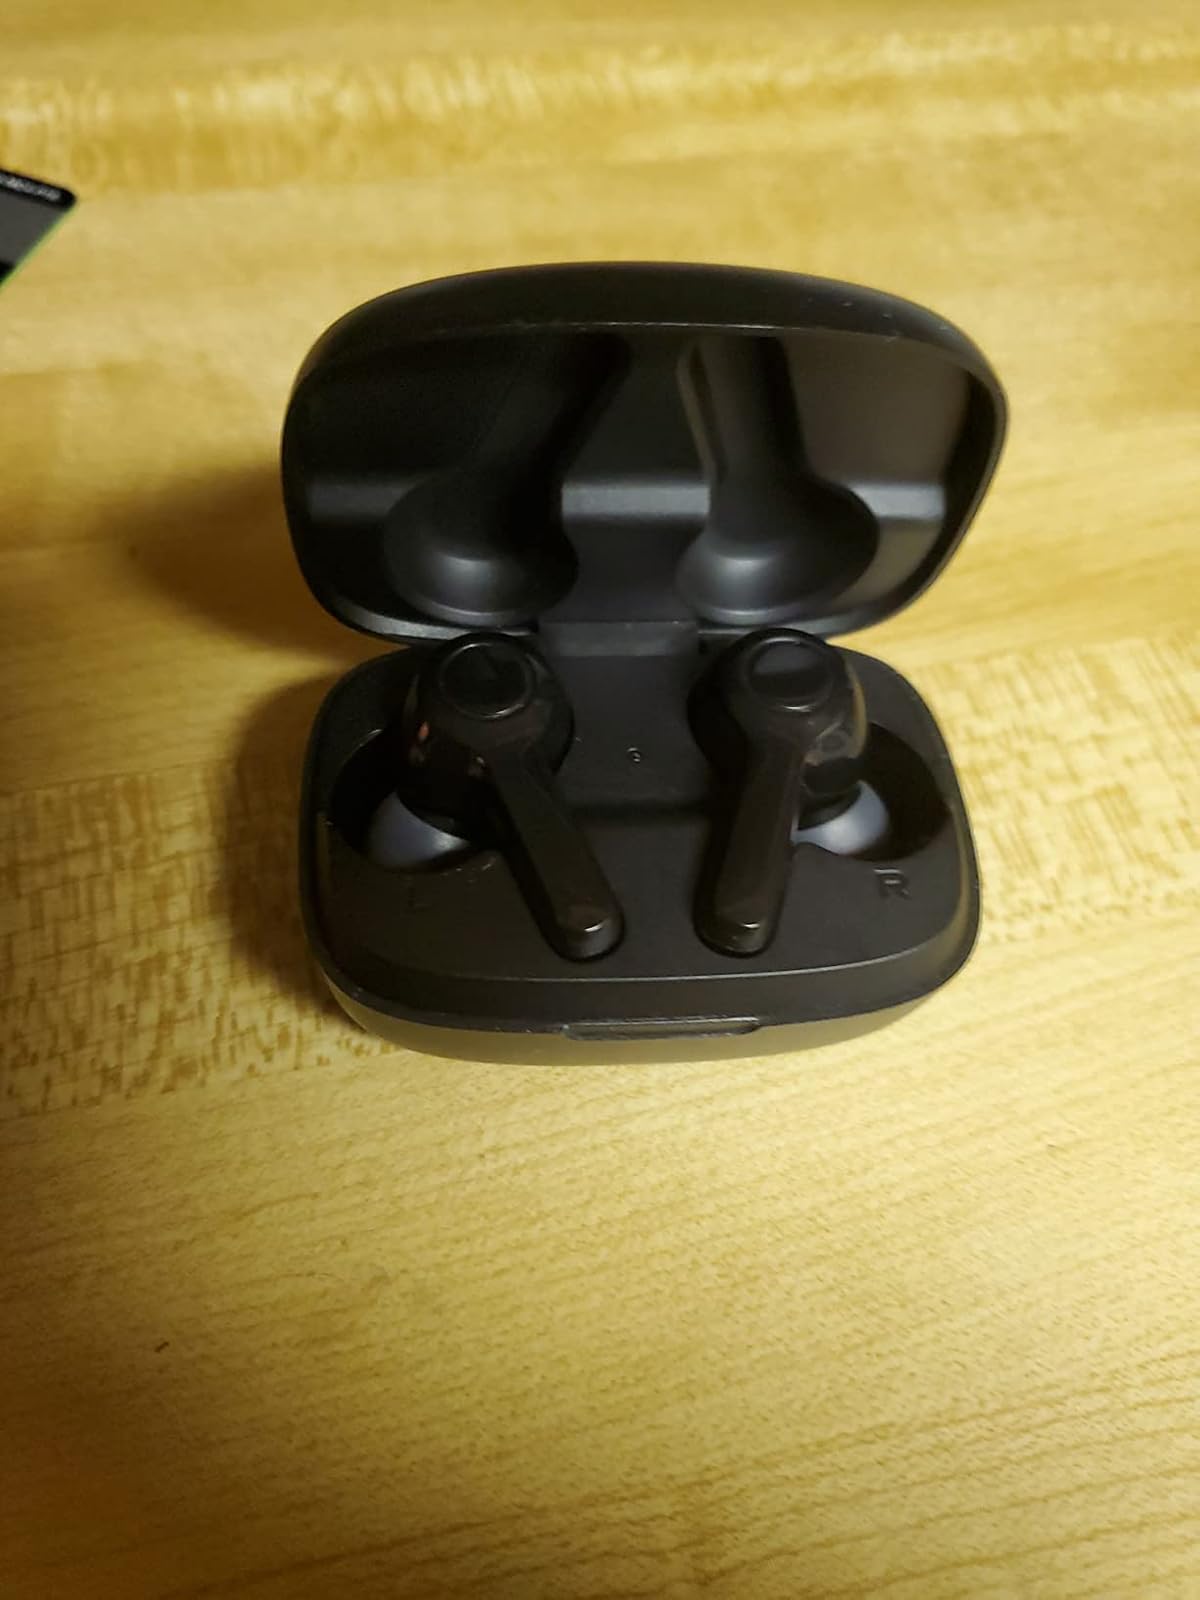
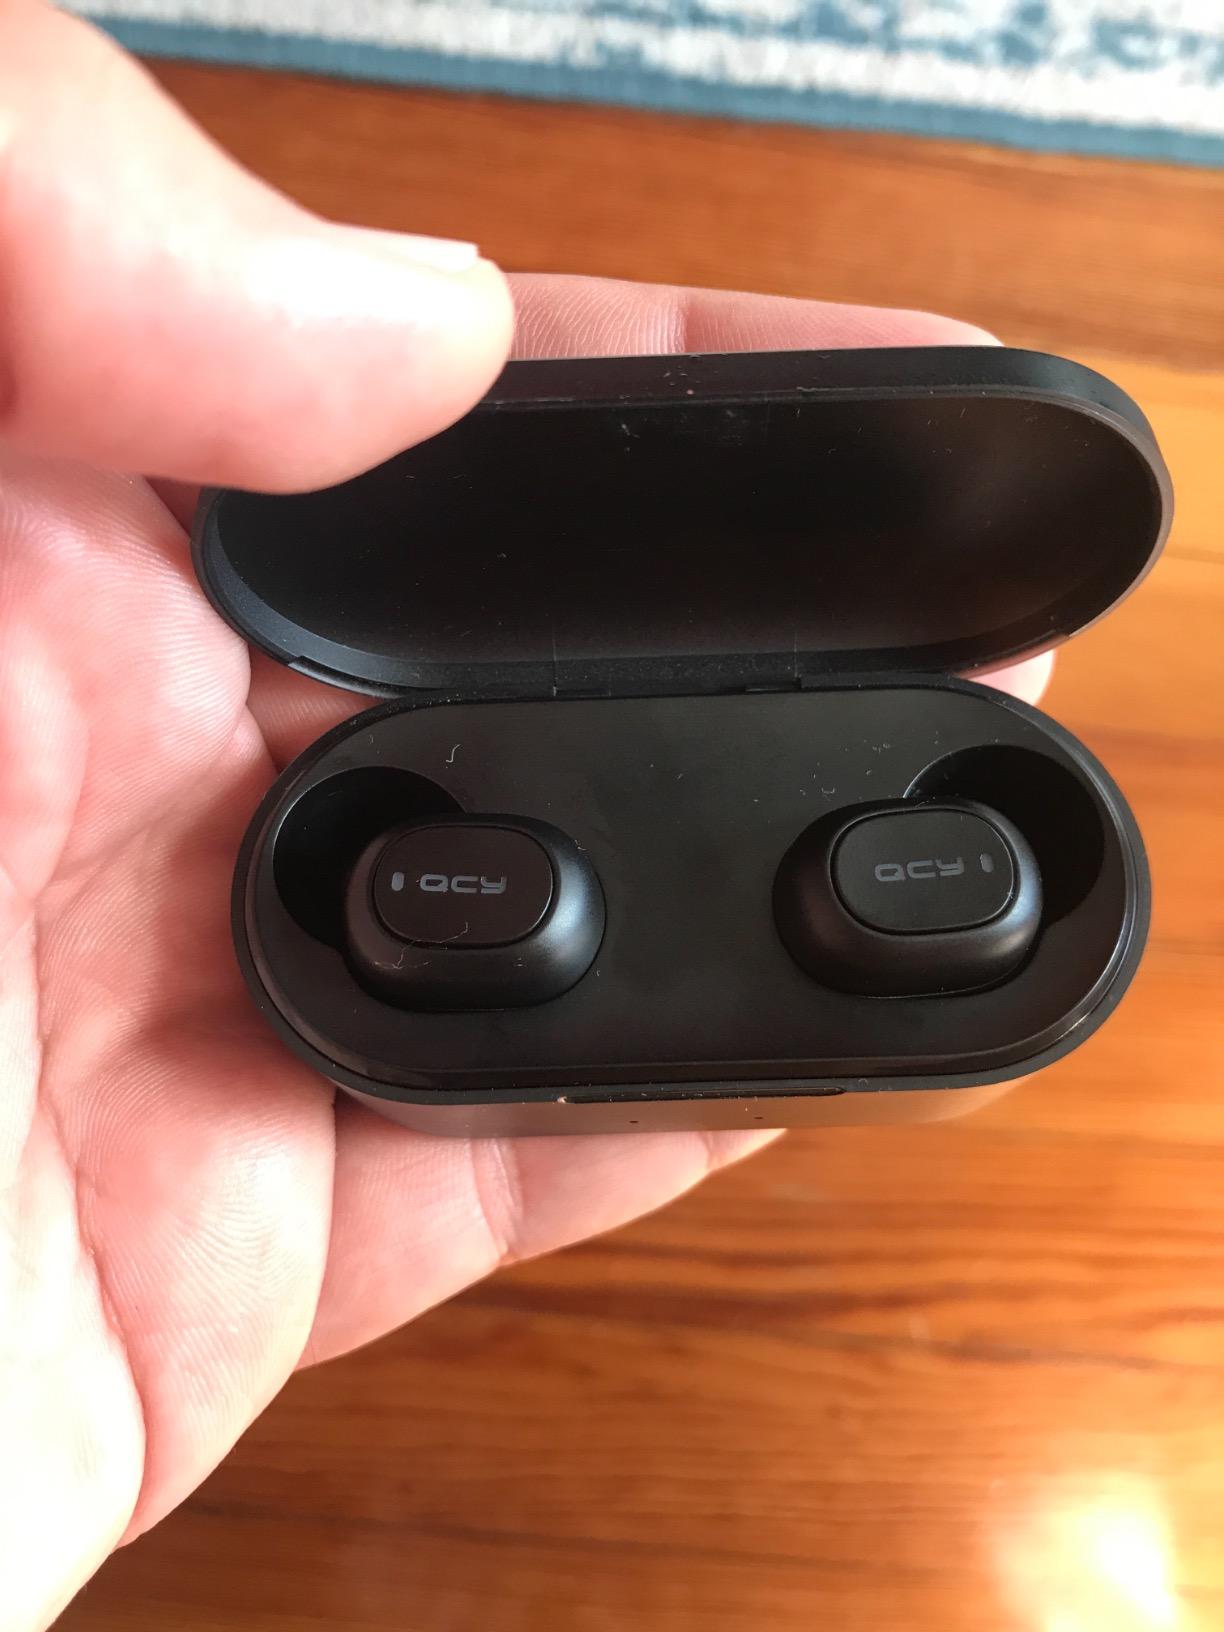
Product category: earbuds
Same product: no